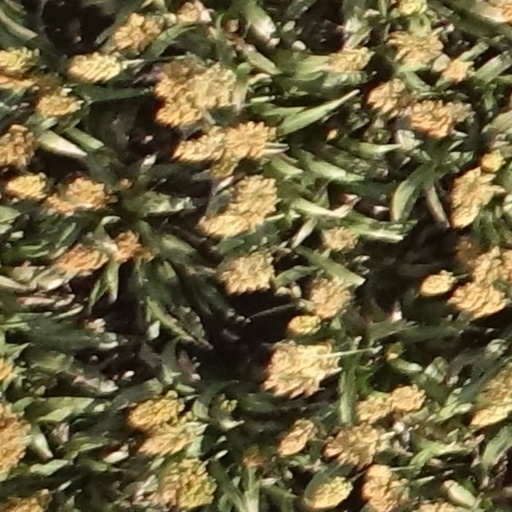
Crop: sorghum